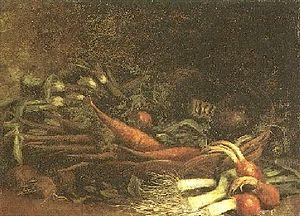
Les Mangeurs de pommes de terre est un tableau de Vincent van Gogh peint en avril 1885 à Nuenen, aux Pays-Bas.